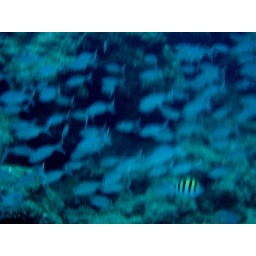
Tropical fish abound all near the beach in Kauai.